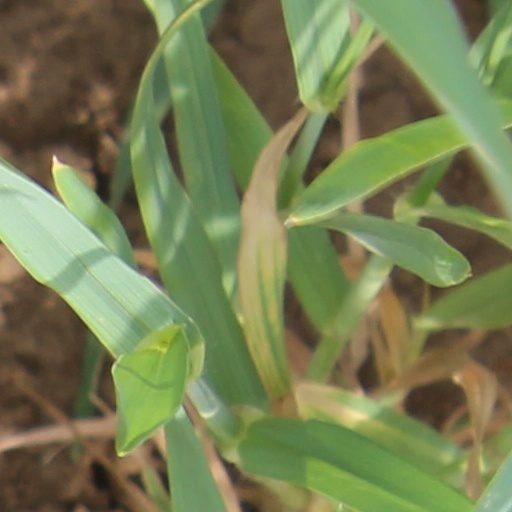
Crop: wheat